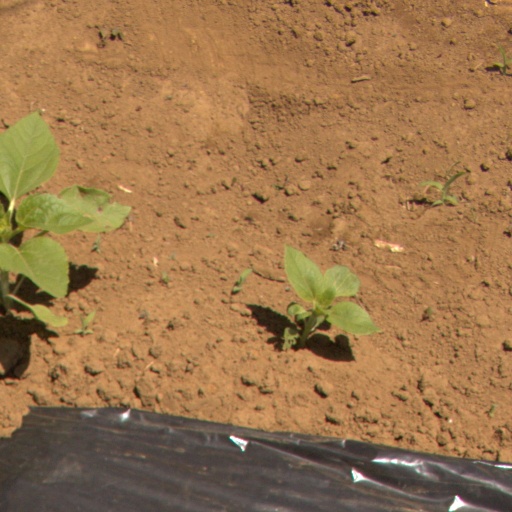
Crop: Jerusalem artichoke